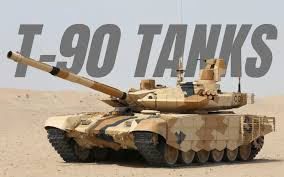
Label: T-90